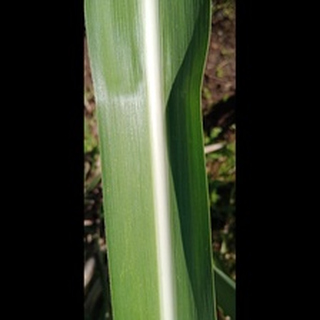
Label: healthy_sugarcane